Helsinki City Library

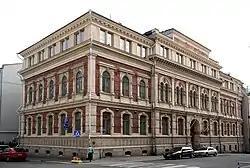
Rikhardinkatu Library

With the city now in control of the library, it began planning for a dedicated building. In 1877, Helsingin Anniskeluyhtiö (Helsinki Liquor Co.), which held a monopoly on alcohol sales in the city on the condition it devoted its profits to benefiting city workers, donated 61,405.29 Finnish markka ( in 2020) for the library to secure its own building. A plot of land was acquired on the corner of Rikhardinkatu and Korkeavuorenkatu in the Kaartinkaupunki district, and architect Theodor Höijer was contracted to design the building. The library moved to its new home in autumn 1882.